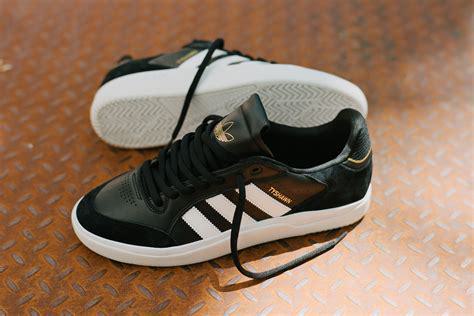
Brand: Adidas
Model: Tyshawn